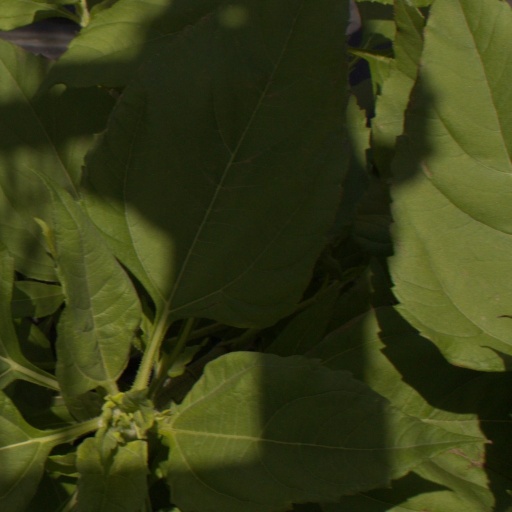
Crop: Jerusalem artichoke